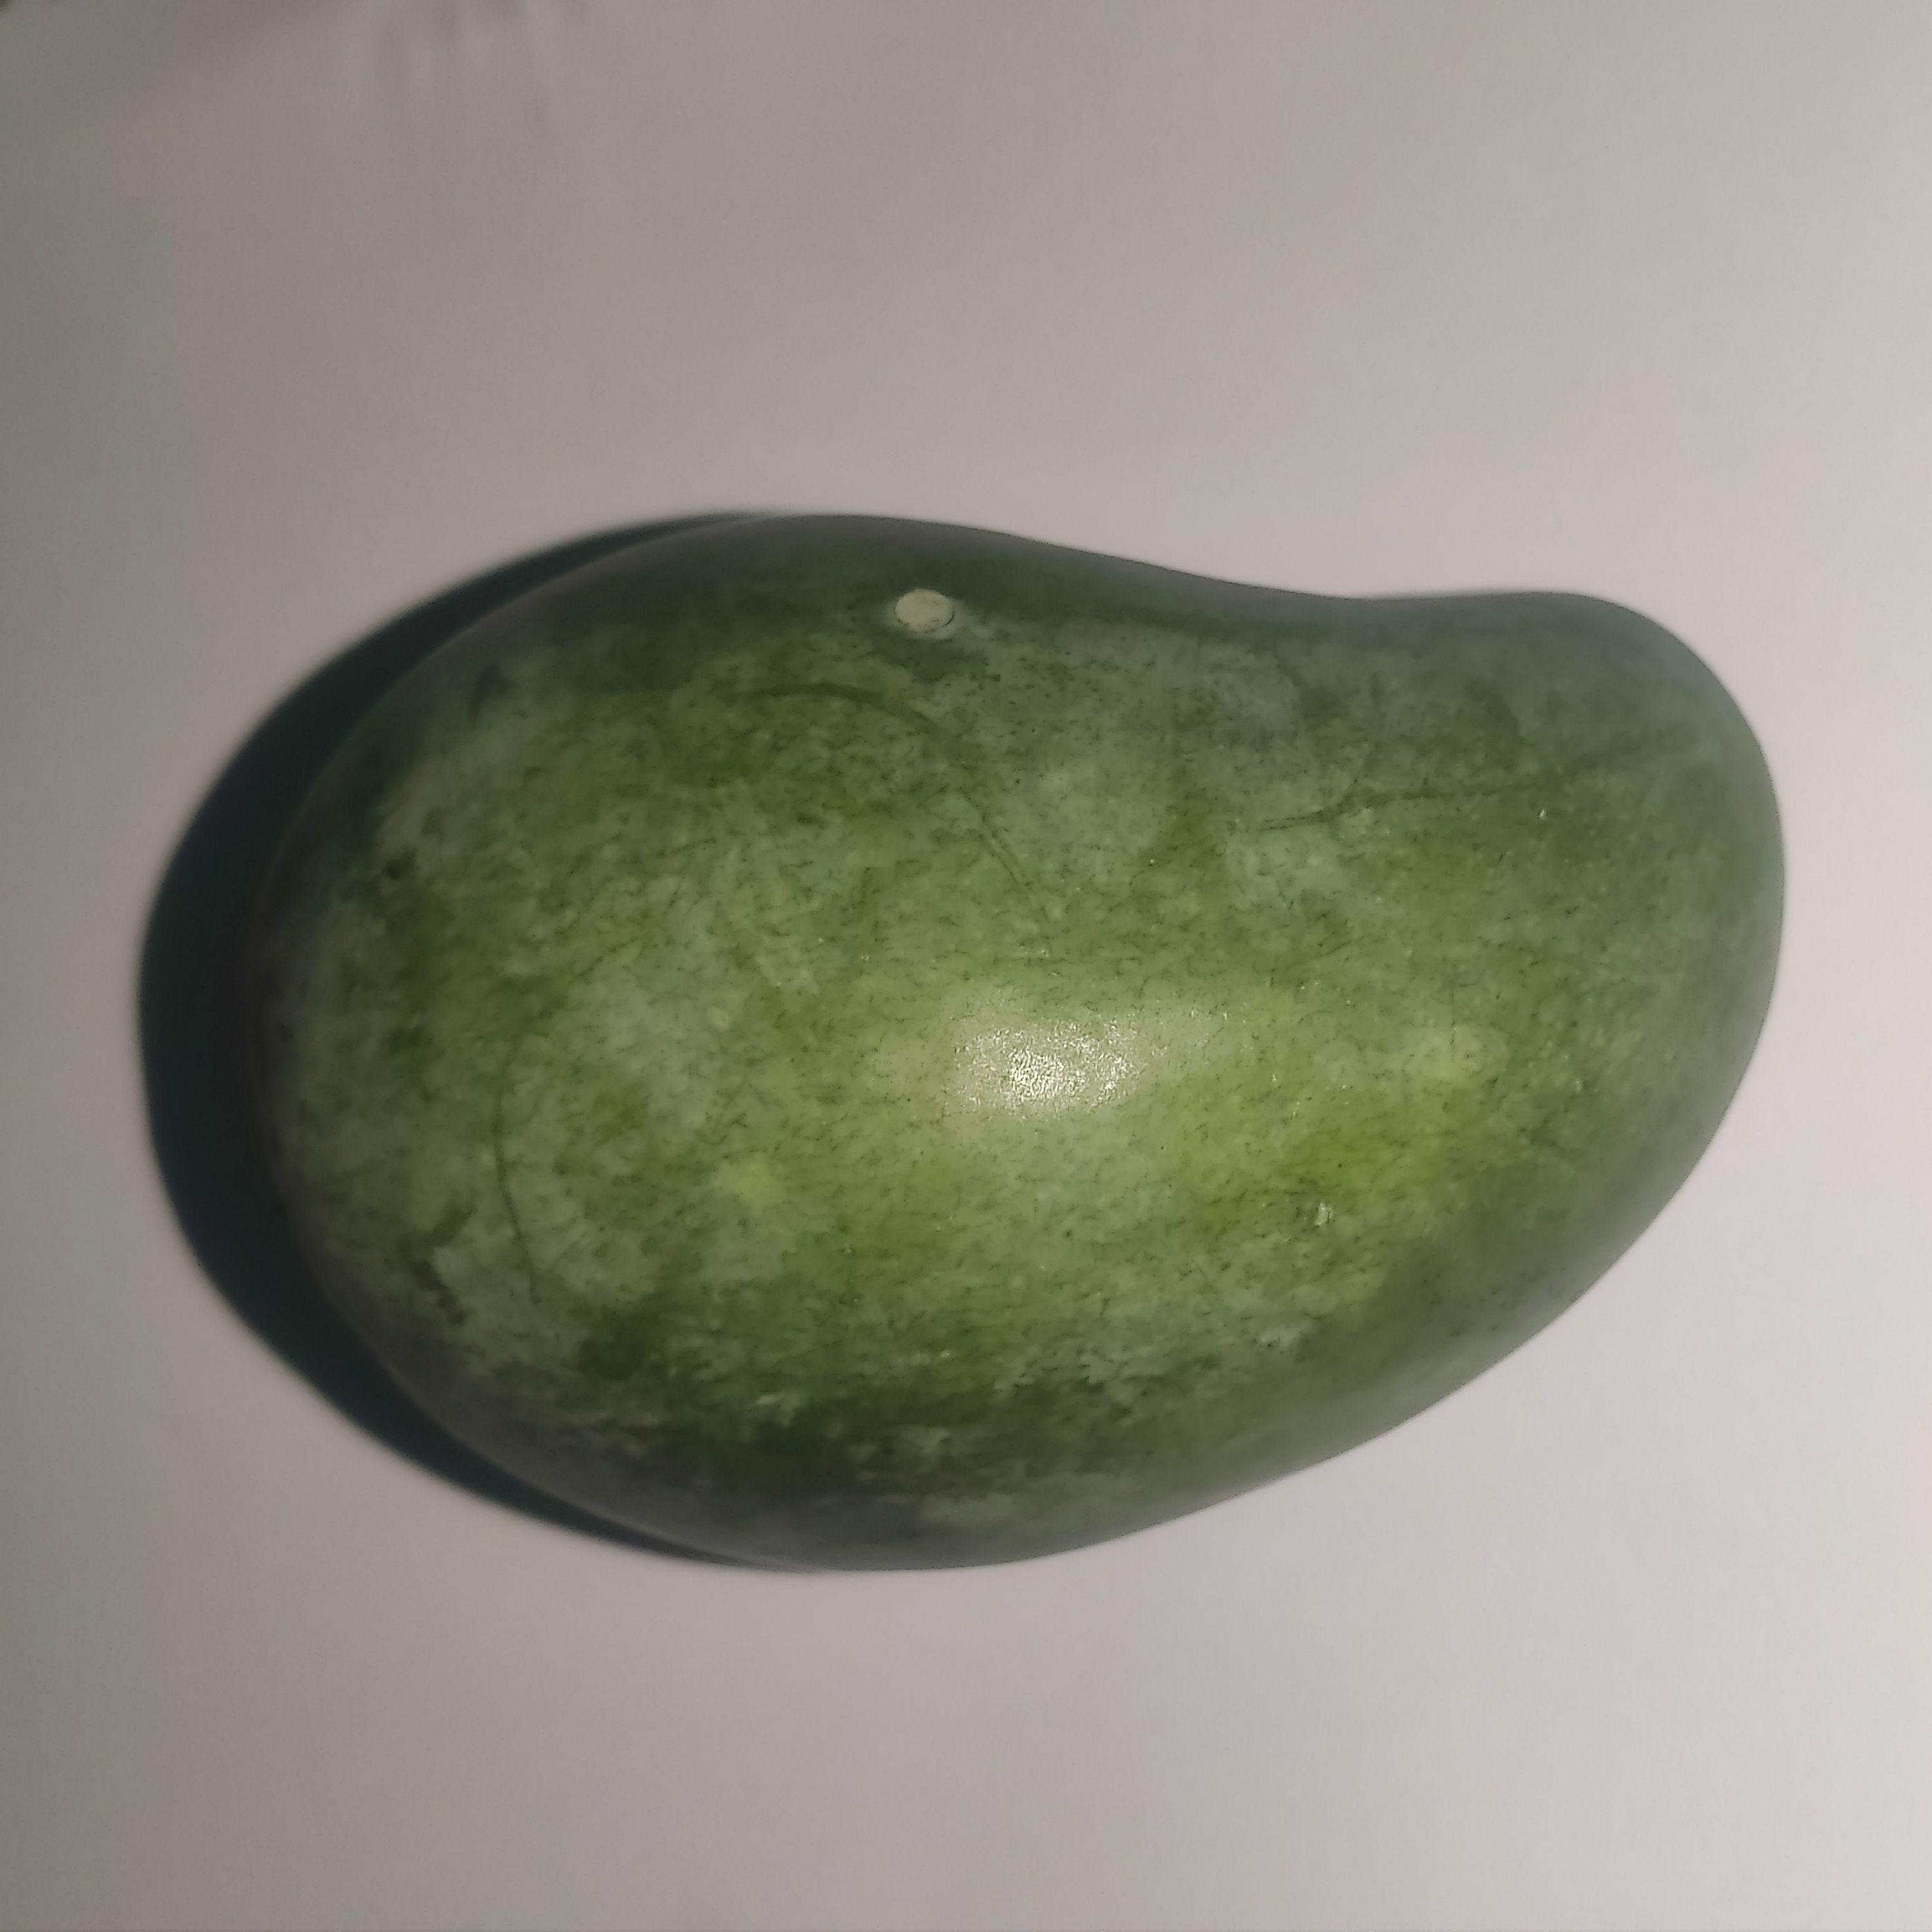
Fruit: mango
Grade: 1st-grade